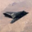
Label: airplane